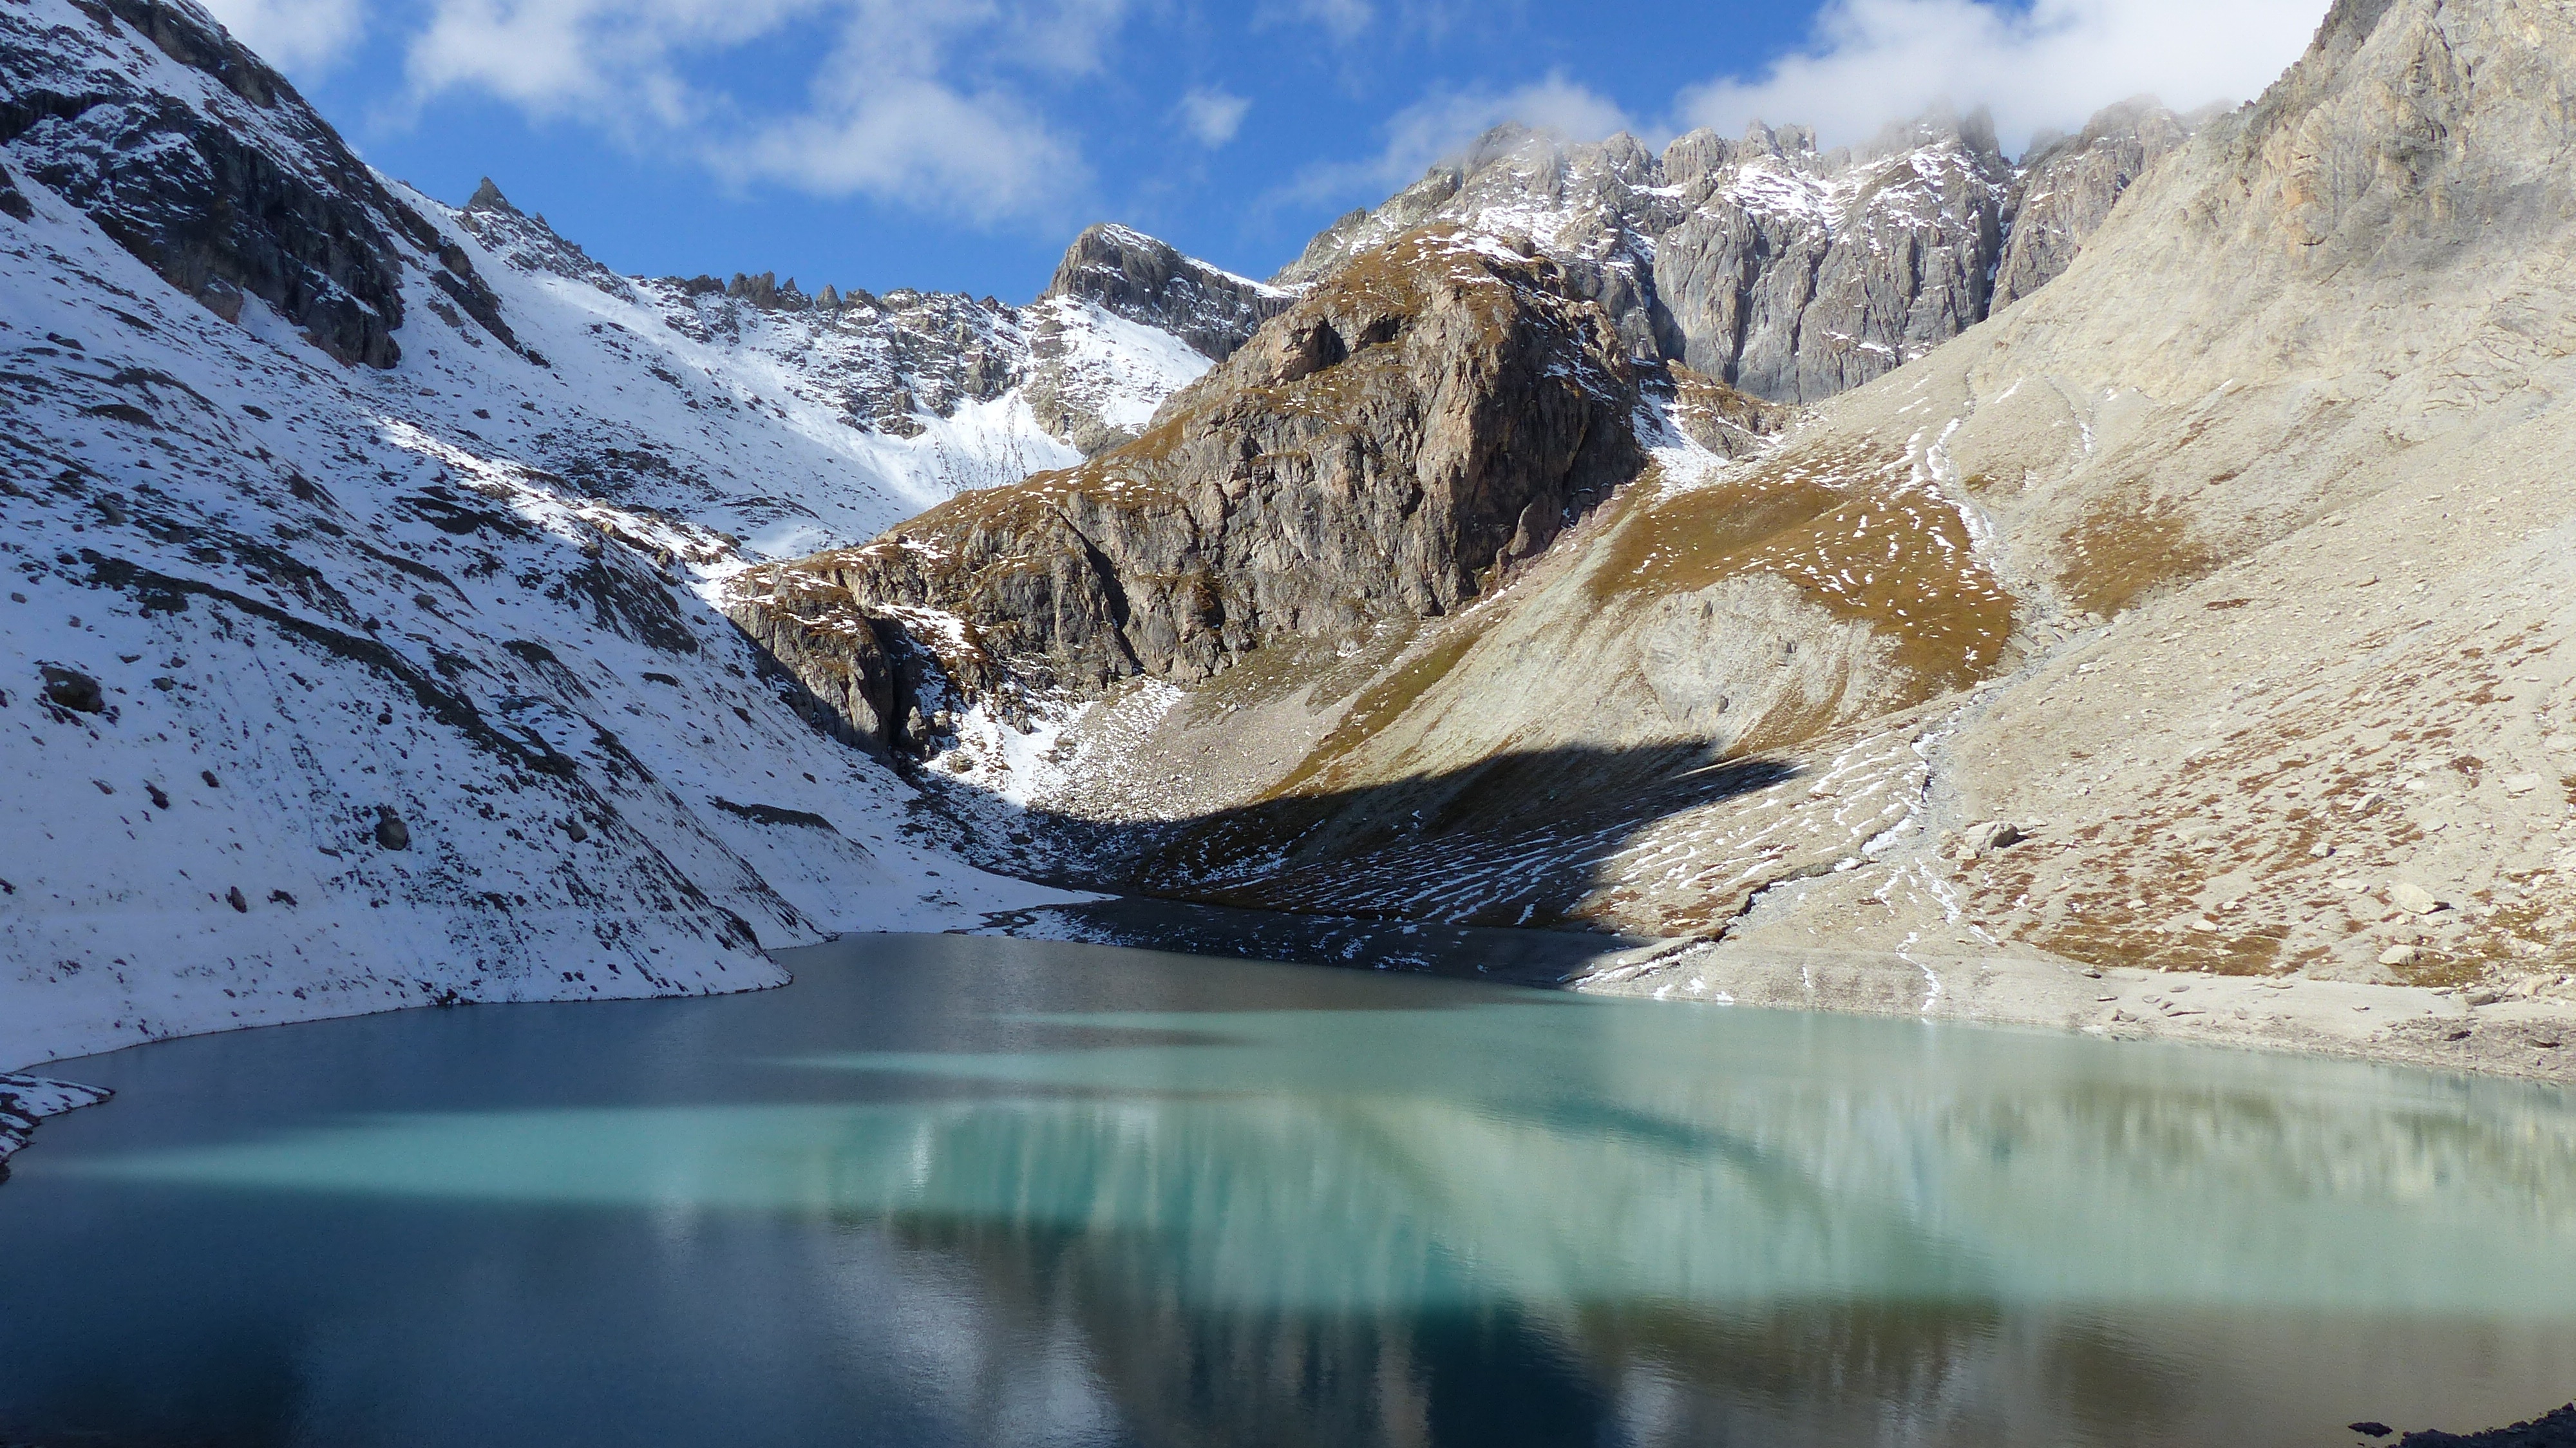
landscape, water, nature, wilderness, mountain, snow, winter, lake, mountain range, ice, reflection, glacier, alps, landform, hautes alpes, lake beraudes, cerces, geographical feature, mountainous landforms, glacial landform